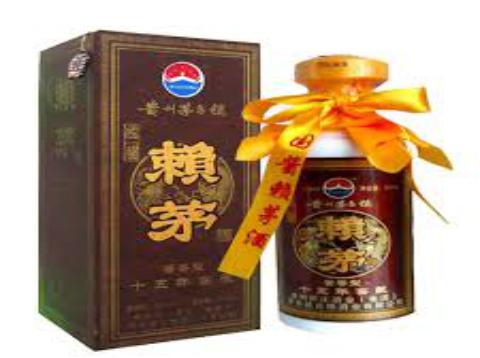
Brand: laimao
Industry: Food